Joel T. Headley

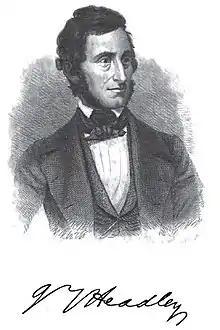

Joel Tyler Headley (December 30, 1813 – January 16, 1897) was an American clergyman, historian, author, newspaper editor, adventurer and politician who served as Secretary of State of New York. Headley belonged to the American Party.